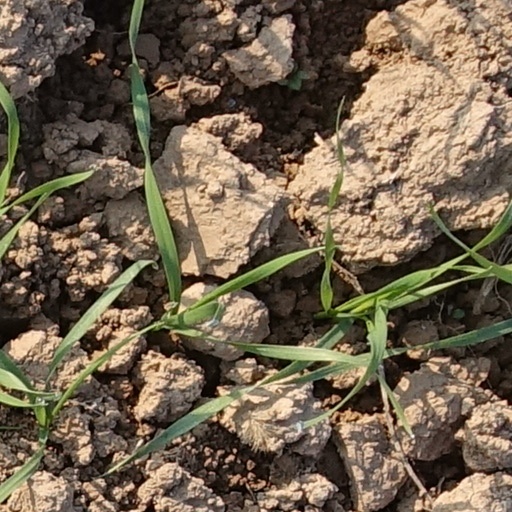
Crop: wheat